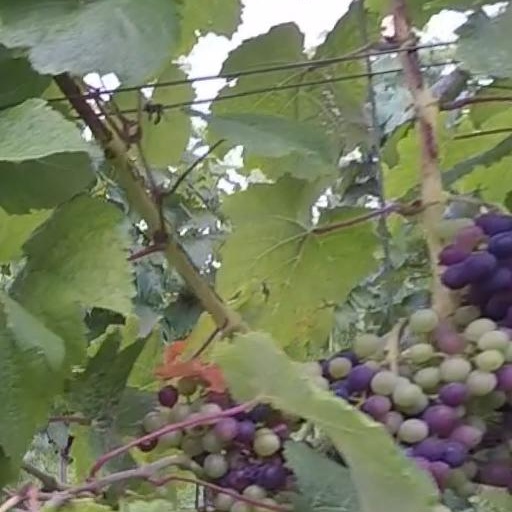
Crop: grape